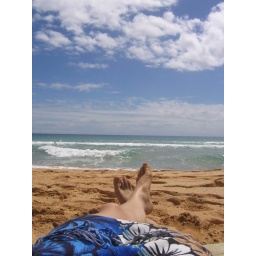
Heather got her toes in the sand and enjoyed the beach